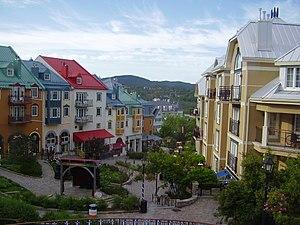
Le tourisme dans les Laurentides est une composante importante de l'activité économique de la région des Laurentides, l’une des 22 régions touristiques du Québec. En 2009, elle compte 2196 entreprises associées au secteur du tourisme, soit 7 % de toutes les entreprises touristiques du Québec. En moyenne par année, le tourisme génère plus de 13 700 emplois dans la région. De plus, chaque année la région reçoit en moyenne 2 478 000 visiteurs, ce qui apporte un chiffre d’affaires d’environ